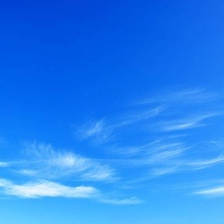
Cloud type: Cirrostratus